Economy of Oregon

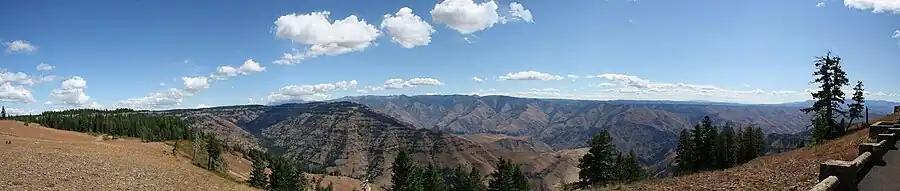
Hells Canyon is one of the largest canyons in the United States.

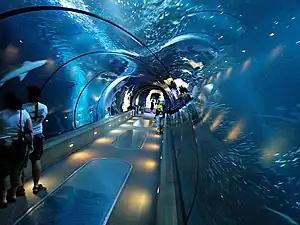
Oceanarium at the Oregon Coast Aquarium

Vast forests have historically made Oregon one of the nation's major timber-producing and logging states, but forest fires (such as the Tillamook Burn), over-harvesting, and lawsuits over the proper management of the extensive federal forest holdings have reduced the timber produced. Between 1989 and 2011, the amount of timber harvested from federal lands in Oregon dropped about 90%, although harvest levels on private land have remained relatively constant.